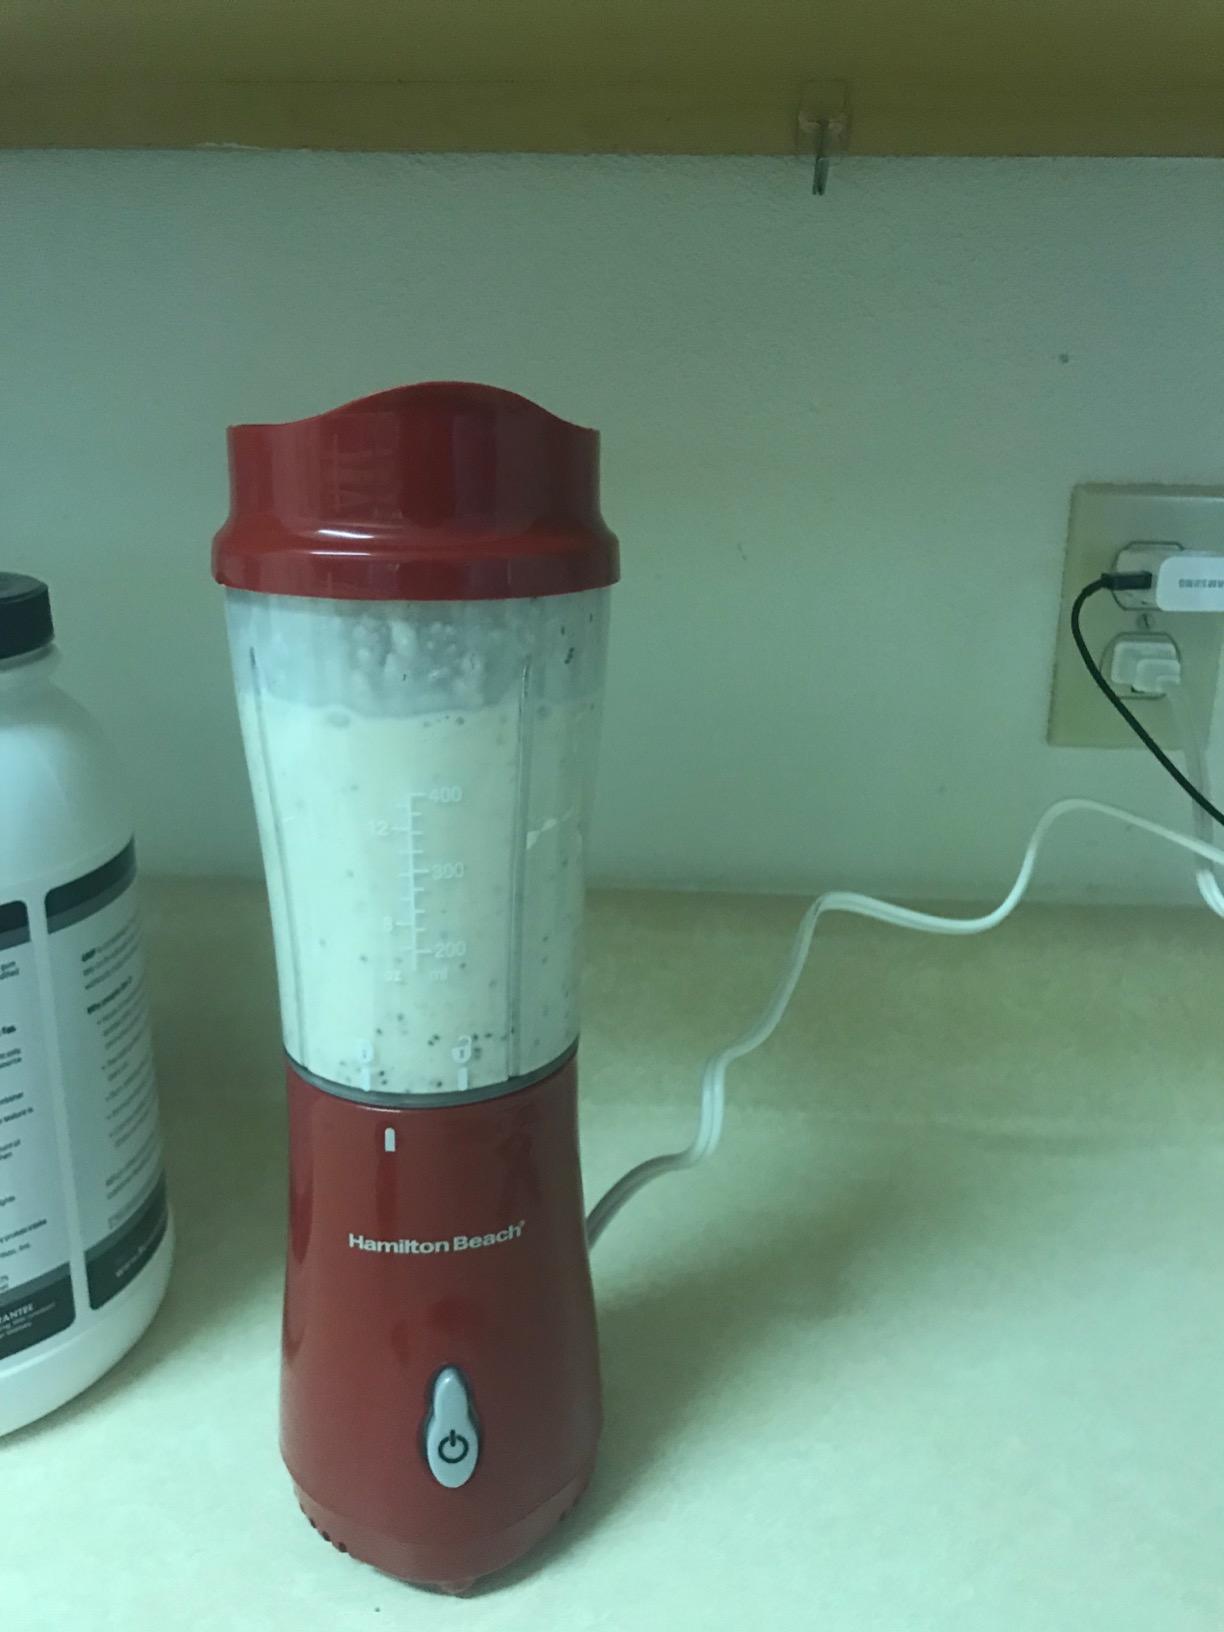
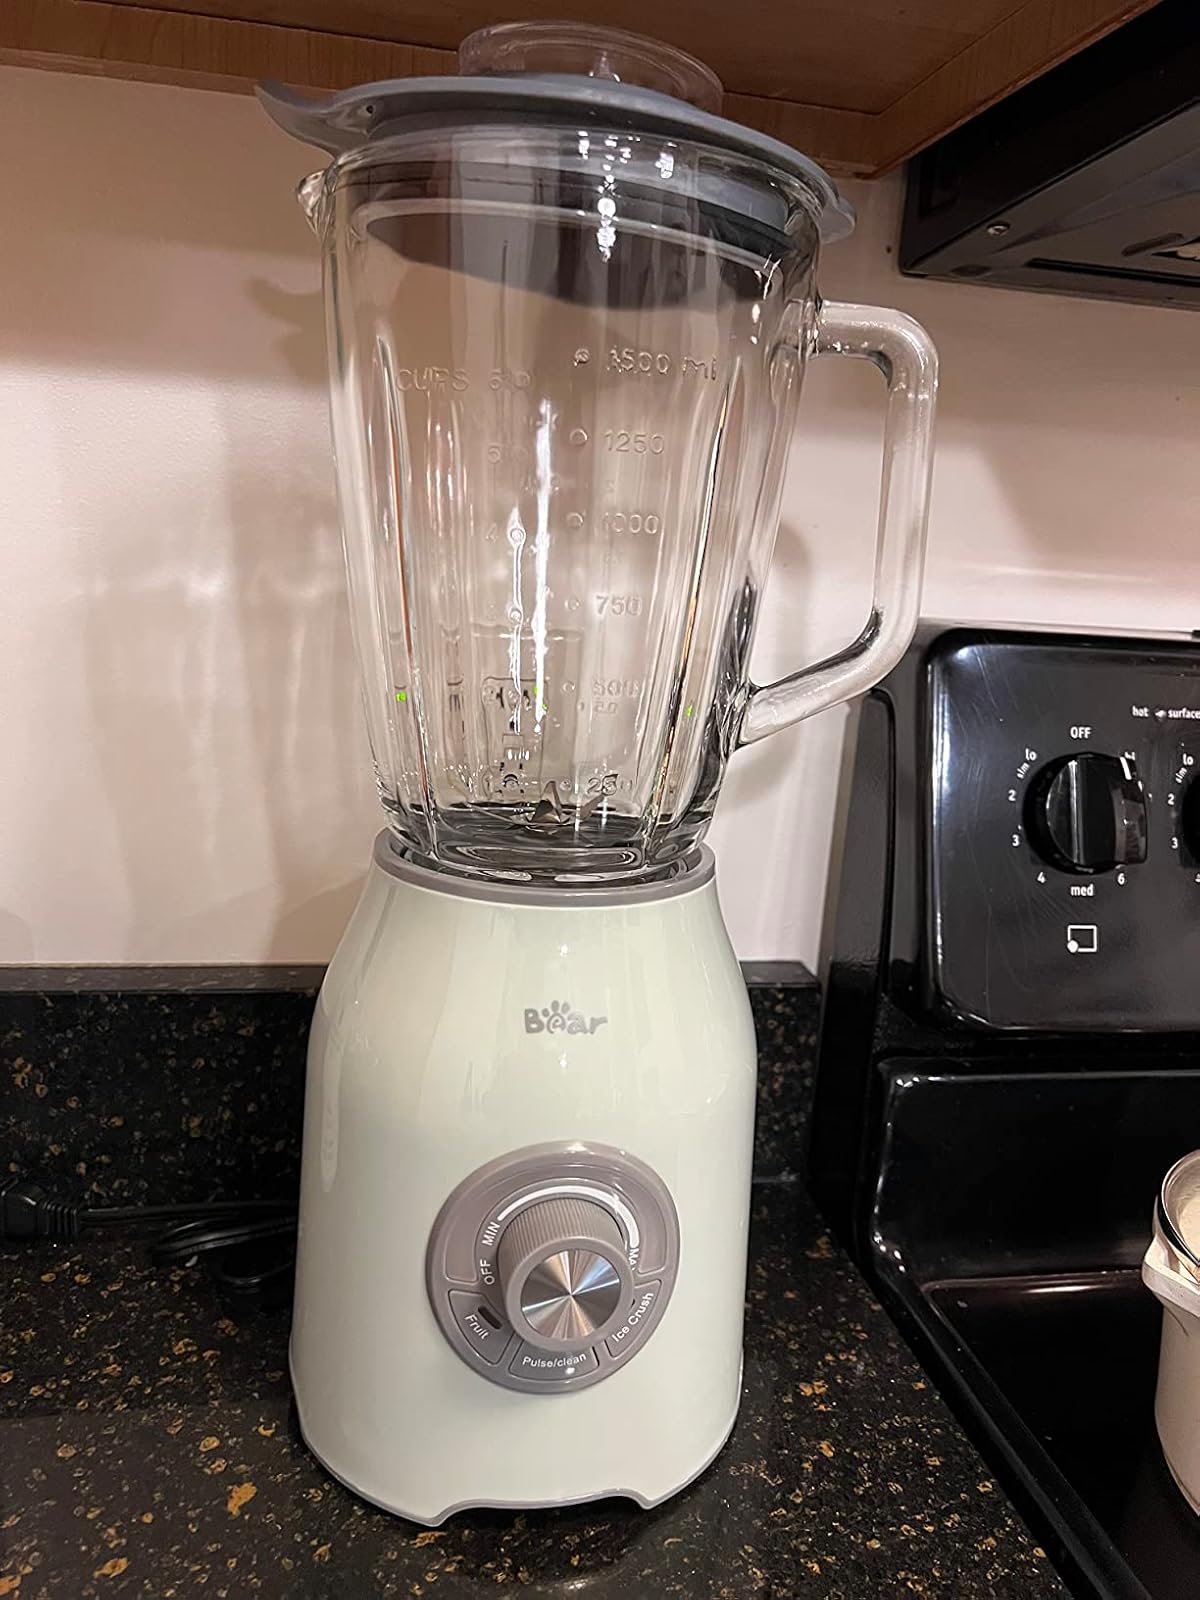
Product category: items_blender
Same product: no